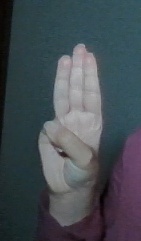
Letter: thaa